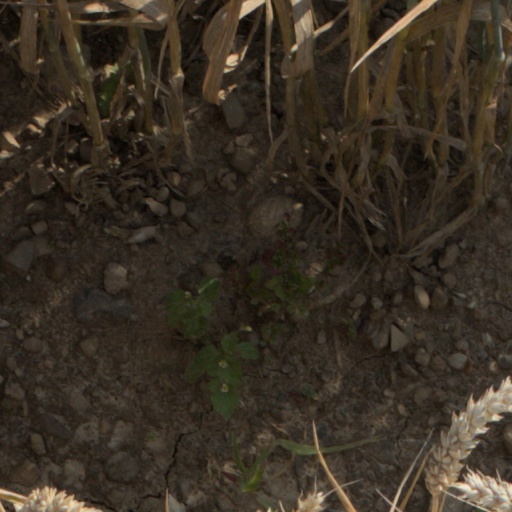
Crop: wheat